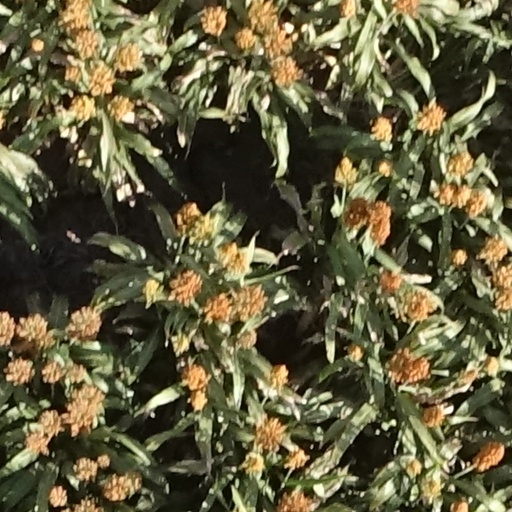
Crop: sorghum